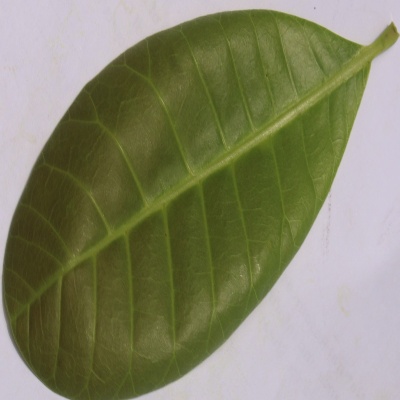
Crop: Cashew
Condition: healthy